The Russian Messenger

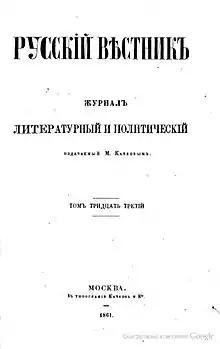
Cover of the "Russian Messenger", volume 33.

The third publishing period of the "Russian Messenger" falls in the years from 1856 to 1887, appeared in Moscow, and 1887 to 1906, appeared in St. Petersburg. Unlike its predecessors, the magazine was no longer limited to historical and military articles, as well as general political themes, but saw itself as a literary journal and quickly became one of the most influential magazines in the second half of the 19th century in Russia.